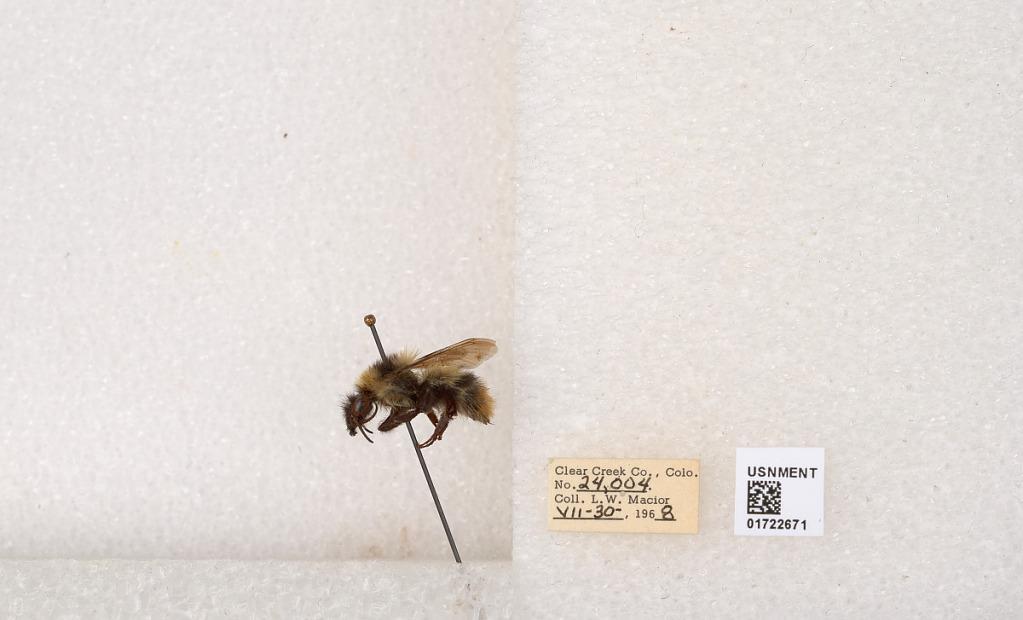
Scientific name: Bombus kirbyellus
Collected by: L. Macior
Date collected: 1968-7-30
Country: United States
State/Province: Colorado
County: Clear Creek
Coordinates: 39.6891, -105.644